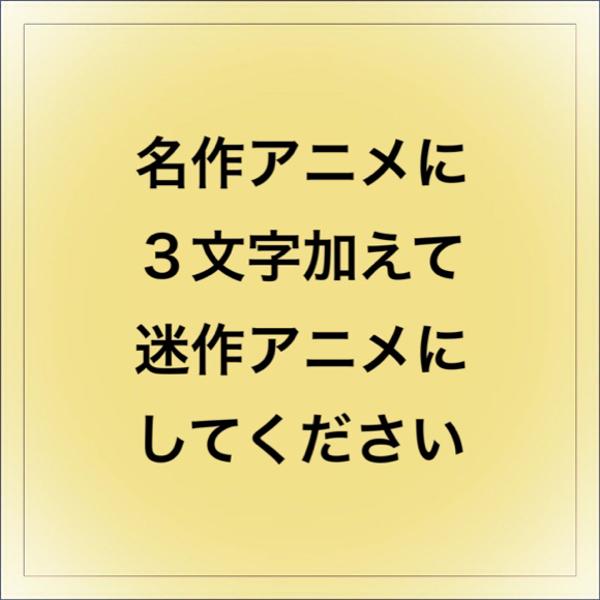
回答: ちょもらんま1/2